Divine judgment

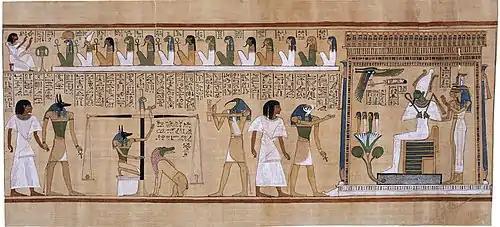
Anubis conducts Hunefer to judgment, where his heart will be weighed against the feather of truth; the fourteen gods above sit in order of judgment, with the underworld ruler Osiris, flanked by Isis and Nephthys, to the right, and the monstrous Ammit waiting next to the scales to devour the souls of those whose hearts are heavier than the feather

In ancient Sumerian religion, the sun-god Utu and his twin sister Inanna were believed to be the enforcers of divine justice. Utu, as the god of the sun, was believed to see all things that happened during the day and Inanna was believed to hunt down and punish those who had committed acts of transgression. After she was raped in her sleep by the gardener Shukaletuda, she unleashed a series of plagues upon the whole world before tracking him down and killing him in the mountains. In another story, she hunted down the old bandit woman Bilulu, who had murdered her husband Dumuzid, and turned her into a waterskin. The Sumerians, as well as later Mesopotamian peoples, believed that all mortals went to the same afterlife: Kur, a cold, dark, cavern deep beneath the earth. Kur was miserable for all people and a person's actions during life had no impact whatsoever on how he or she would be treated in the afterlife.